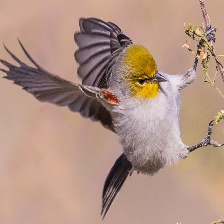
Species: VERDIN
Scientific name: AURIPARUS FLAVICEPS